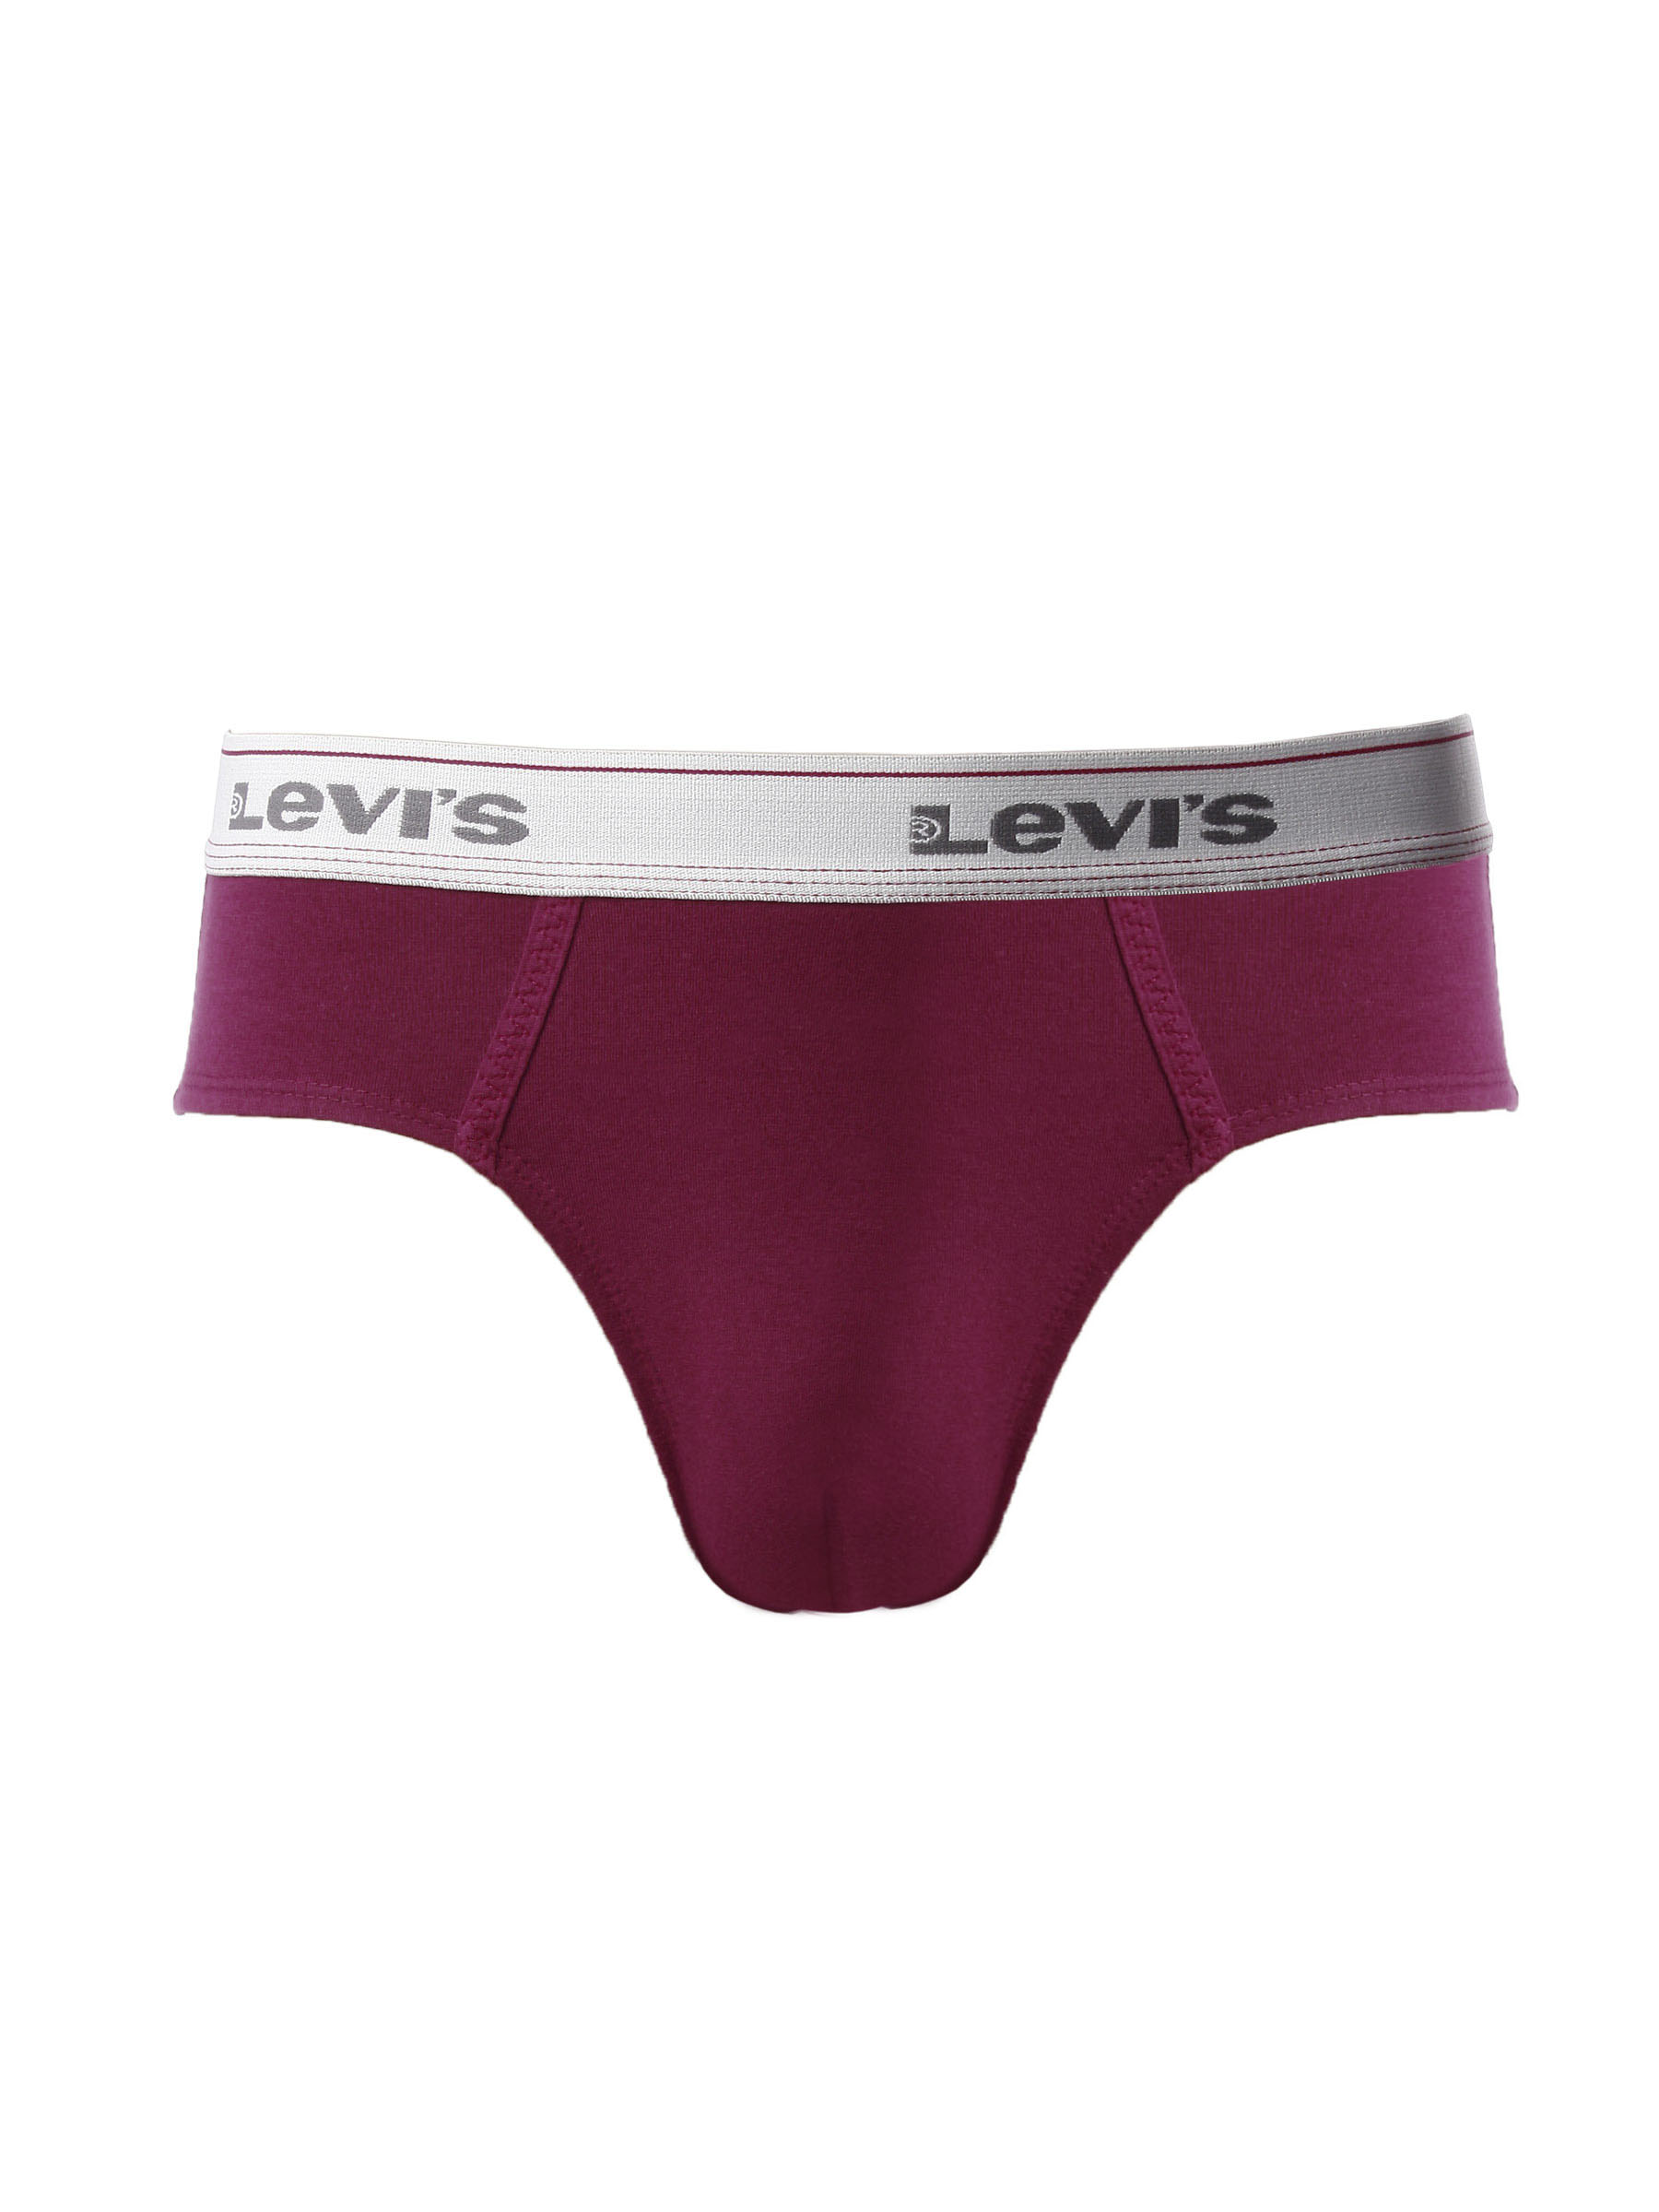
Levis Men Boxer Maroon Brief
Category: Apparel / Innerwear / Briefs
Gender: Men
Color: Maroon
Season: Winter 2016
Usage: Casual